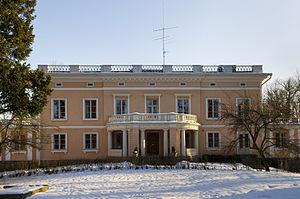
Vanha Munkkiniemi est une section du quartier de Munkkiniemi à Helsinki en Finlande.
Le manoir de Munkkiniemi est un bâtiment situé dans le quartier Munkkiniemi d'Helsinki en Finlande.
Kone est une entreprise finlandaise spécialisée dans les ascenseurs, escaliers mécaniques et portes automatiques.
Cette Liste des bâtiments historiques d'Helsinki est non exhaustive et répertorie les plus anciens bâtiments du centre d'Helsinki datant du milieu du XVIIIᵉ siècle.